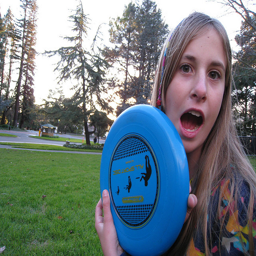
A beautiful young lady holding a frisbee on top of a park.
A woman with her mouth open and holding a frisbee in her hands.
A girl holding a frisbee in a park.
Girl in the park holding up a frisbee to her face.
a woman poses with a frisbe in her hand